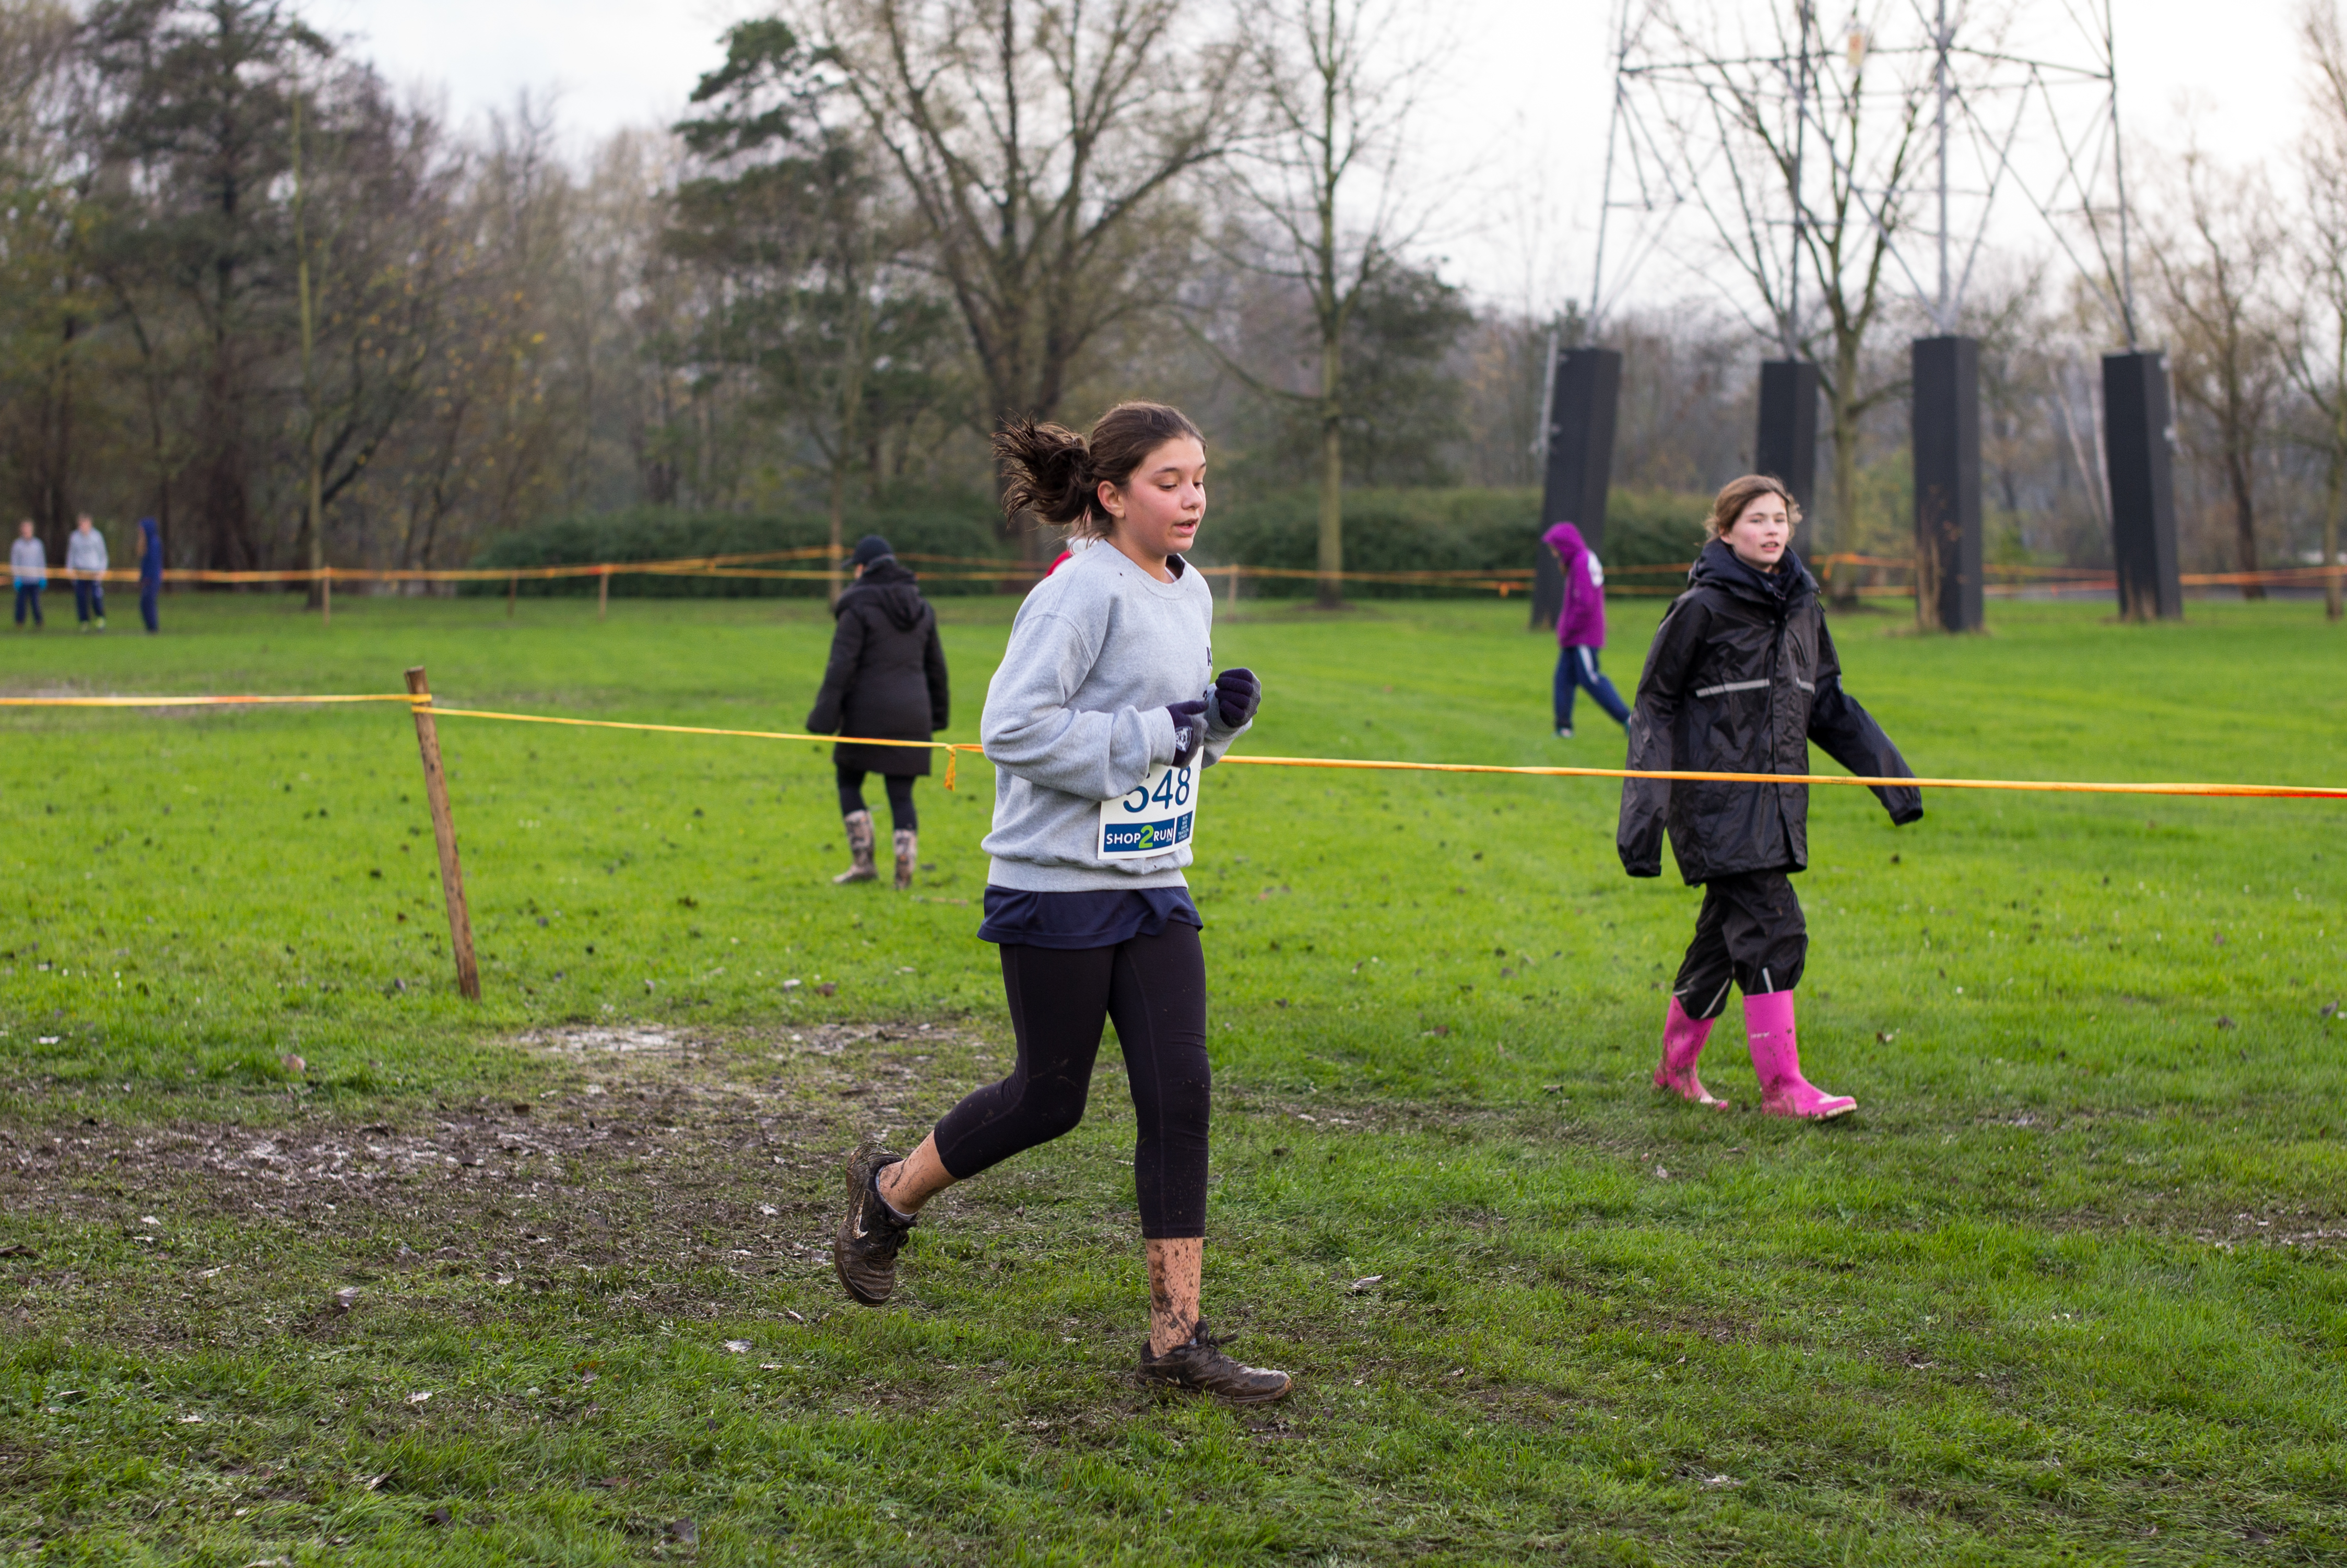
running, race, sports, endurance, athletics, physical exercise, human action, endurance sports, duathlon, cross country running